Walhausen

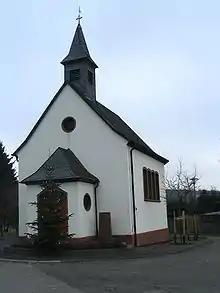
Walhausen Chapel

In 1475, a holding was mentioned that lay in "Waldenhuysen und Schuren" and which was sold by Friedrich von Pyrmont to Friedrich Zandt von Merl. Beginning in 1794, Walhausen lay under French rule. In 1815 it was assigned to the Kingdom of Prussia at the Congress of Vienna. Until 1839, Walhausen and Schauren together formed a single municipality. The chapel that stood in the village centre was torn down in 1923/1924 and in 1932, a new church was built in Mary's honour. Since 1946, Walhausen has been part of the then newly founded state of Rhineland-Palatinate. Under the "Verwaltungsvereinfachungsgesetz" (“Administration Simplification Law”) of 18 July 1970, with effect from 7 November 1970, the municipality was grouped into the "Verbandsgemeinde" of Zell.